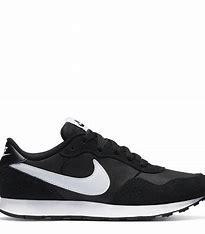
Brand: Nike
Model: MD Valiant